Kores (company)

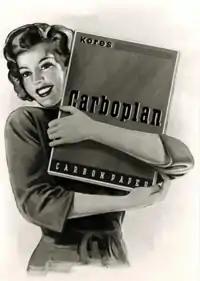
Kores Carbon Paper

In the 2000s, under the leadership of Peter Koreska, Kores International Product Management began selling products such as Scooter and 2Way correction tapes, Neon coloured glue sticks, Bright Liner highlighters and Desk Pot and Design Line adhesive tape dispensers. Kores also introduced coloured index notes for bookmarking and referencing. In 2009, the Kolores range of coloring pencils were launched worldwide as Kores expanded into school products. Following the success of Kolores, Kores launched wax crayons, felt tip pens, pencils and sharpeners.